I Will Repay (novel)

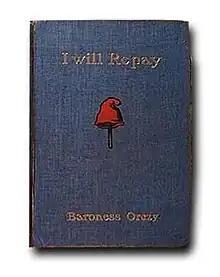
1906 First edition

I Will Repay was written by Baroness Emmuska Orczy and originally published in 1906, this is a sequel novel to the "Scarlet Pimpernel". The second Pimpernel book written by Orczy, it comes chronologically third in the series, after "Sir Percy Leads the Band" and before "The Elusive Pimpernel."